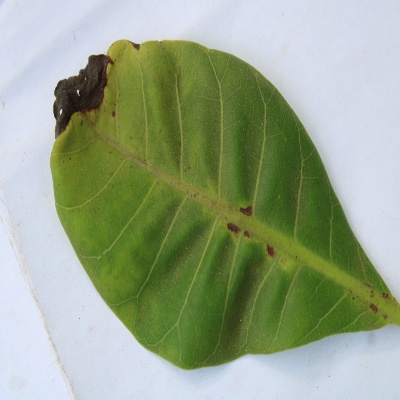
Crop: Cashew
Condition: anthracnose